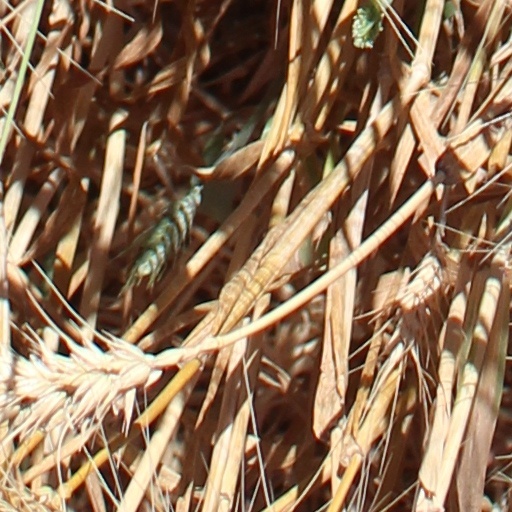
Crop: wheat